Star Wars: Battlefront (2004 video game)

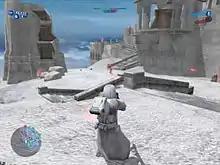
Gameplay in "Star Wars: Battlefront". The objective is to eliminate all enemy forces or capture all command posts (seen in red in the background).

"Star Wars: Battlefront" encompasses battles between four main factions from both the original and prequel "Star Wars" trilogies: the Galactic Republic and the Confederacy of Independent Systems (CIS) from the prequel era, and the Rebel Alliance and Galactic Empire from the original trilogy. In each faction, five different classes of character become available. Four main classes are similar for each faction, infantry, heavy weapons, pilot and sniper, while the fifth is unique. Each faction also has a non-playable hero character that participates in battle for a limited amount of time: Count Dooku (CIS), Mace Windu (Republic), Luke Skywalker (Rebels), and Darth Vader (Empire).